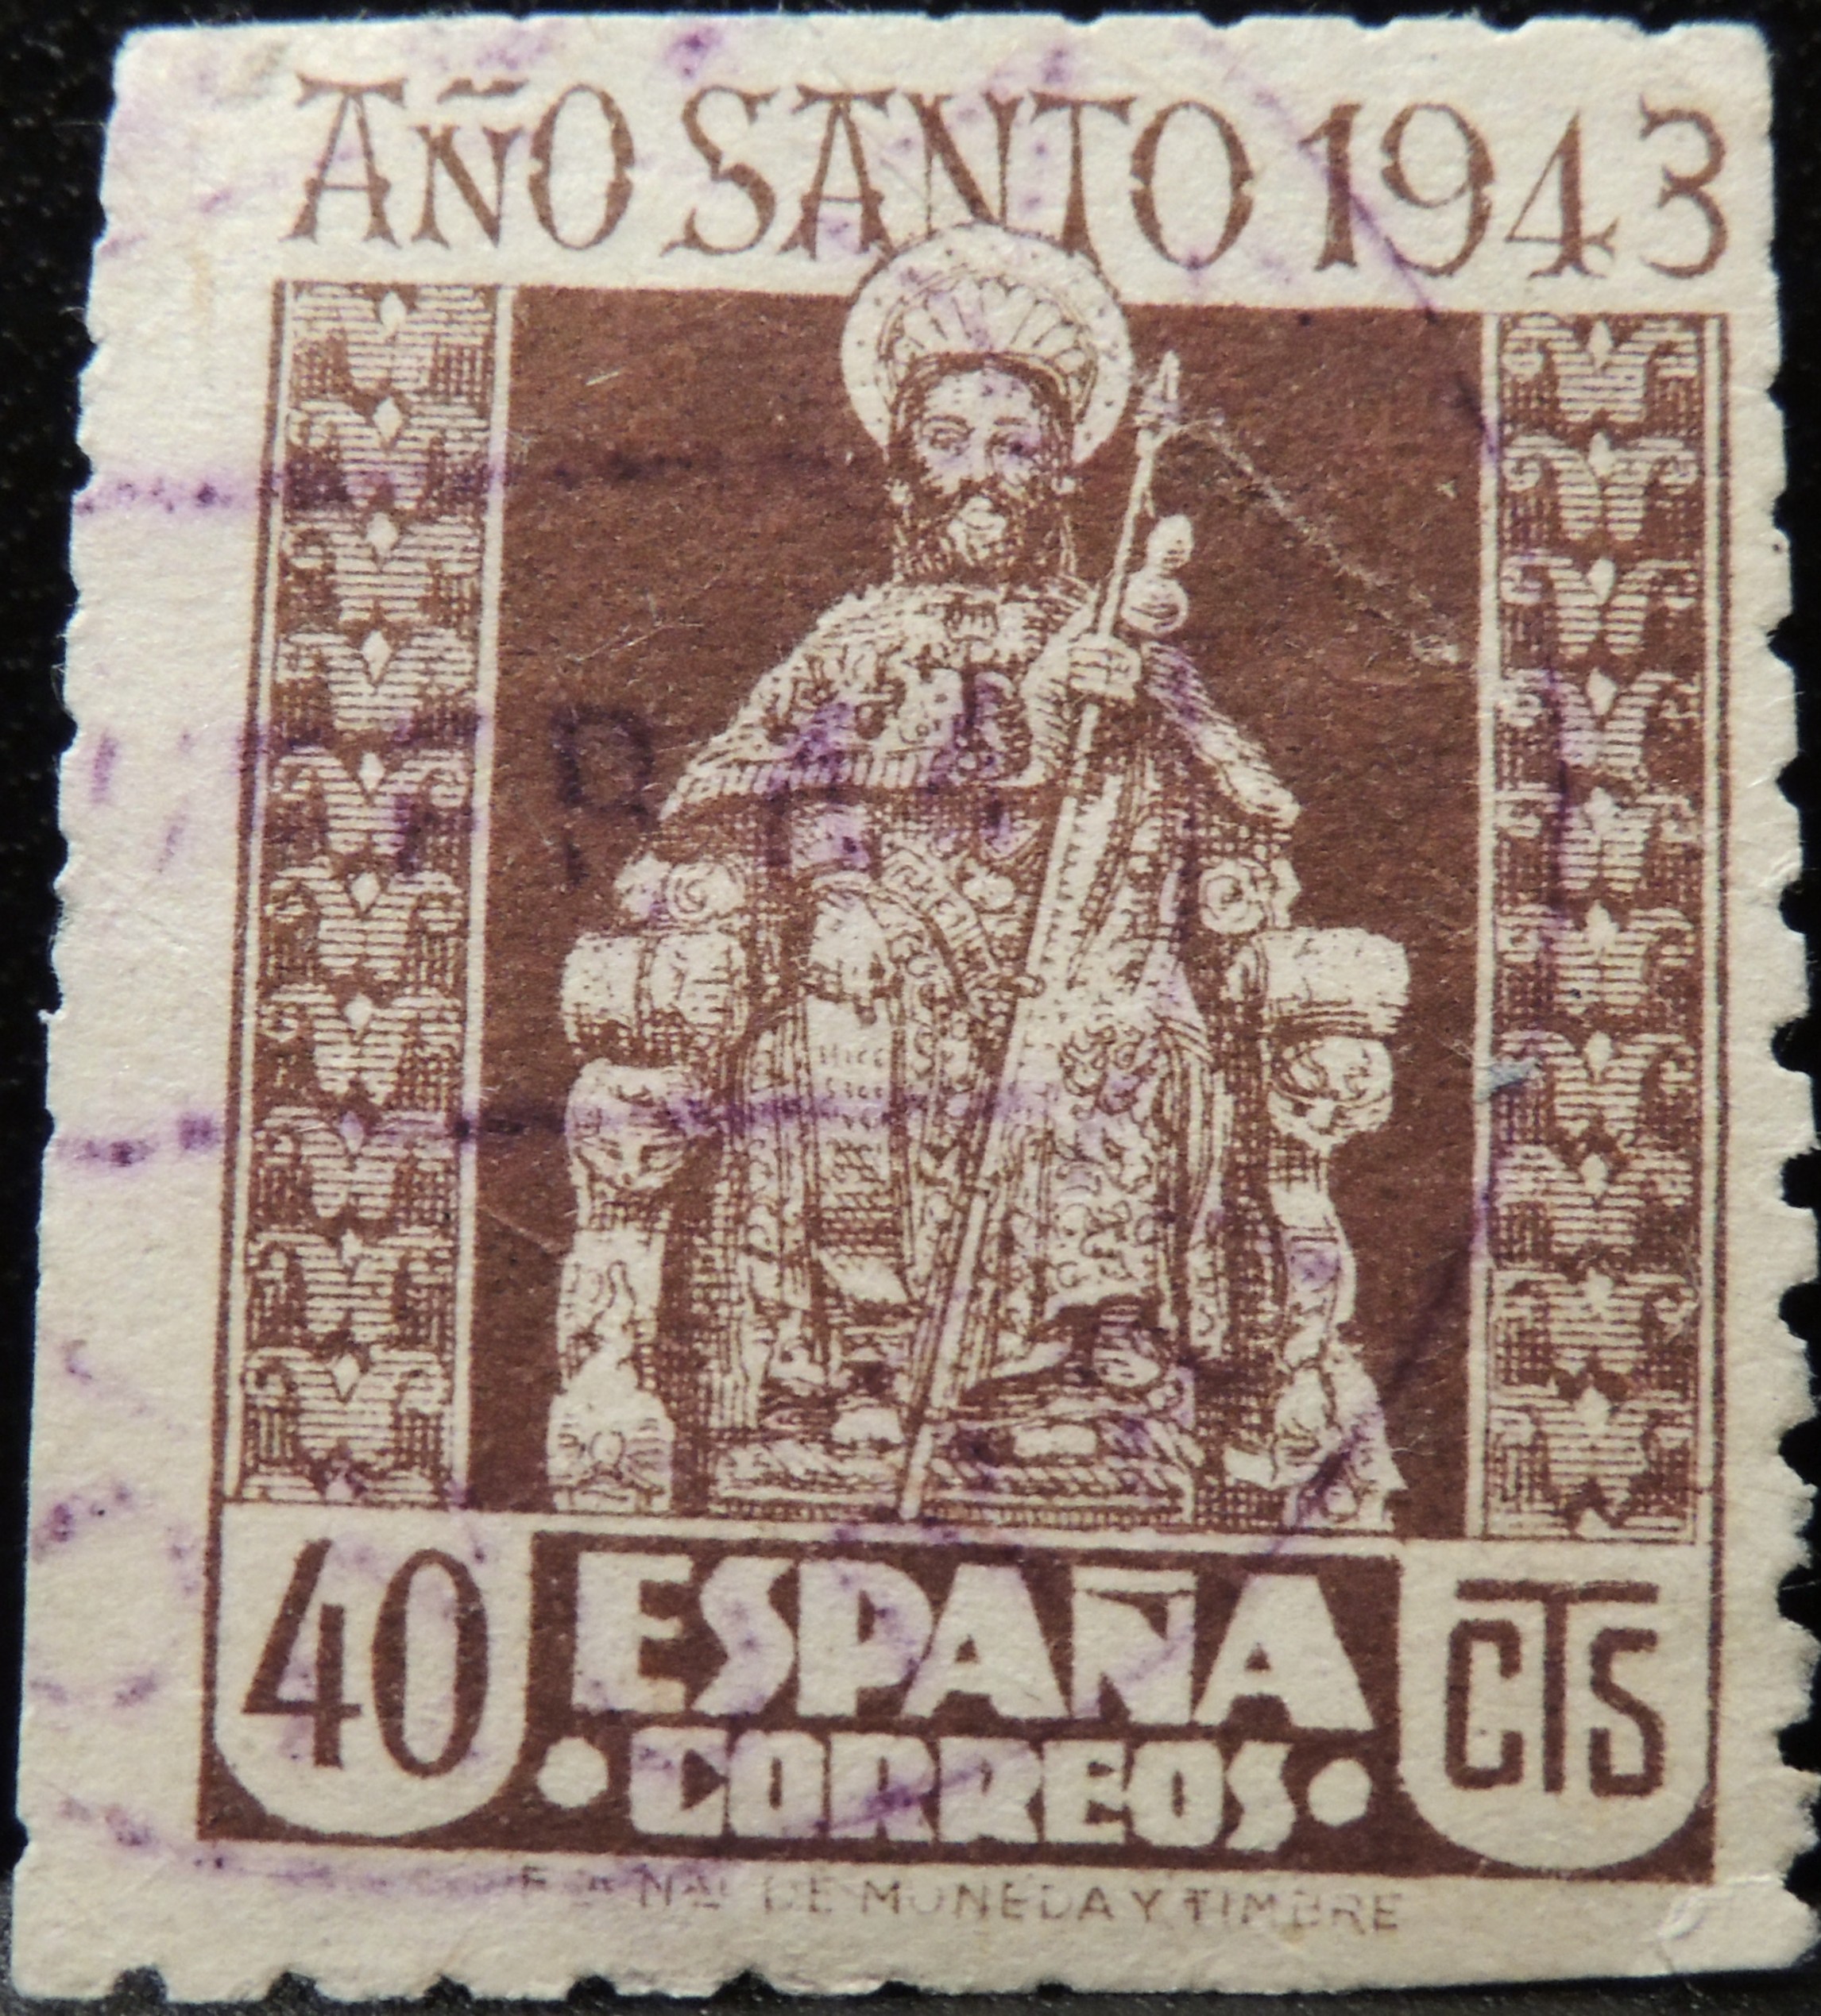
textile, art, cool image, postage stamp